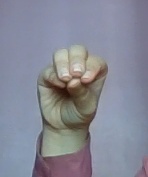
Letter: ha